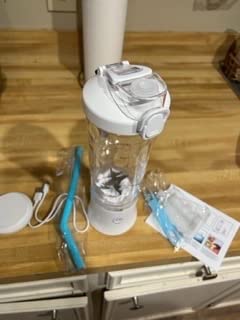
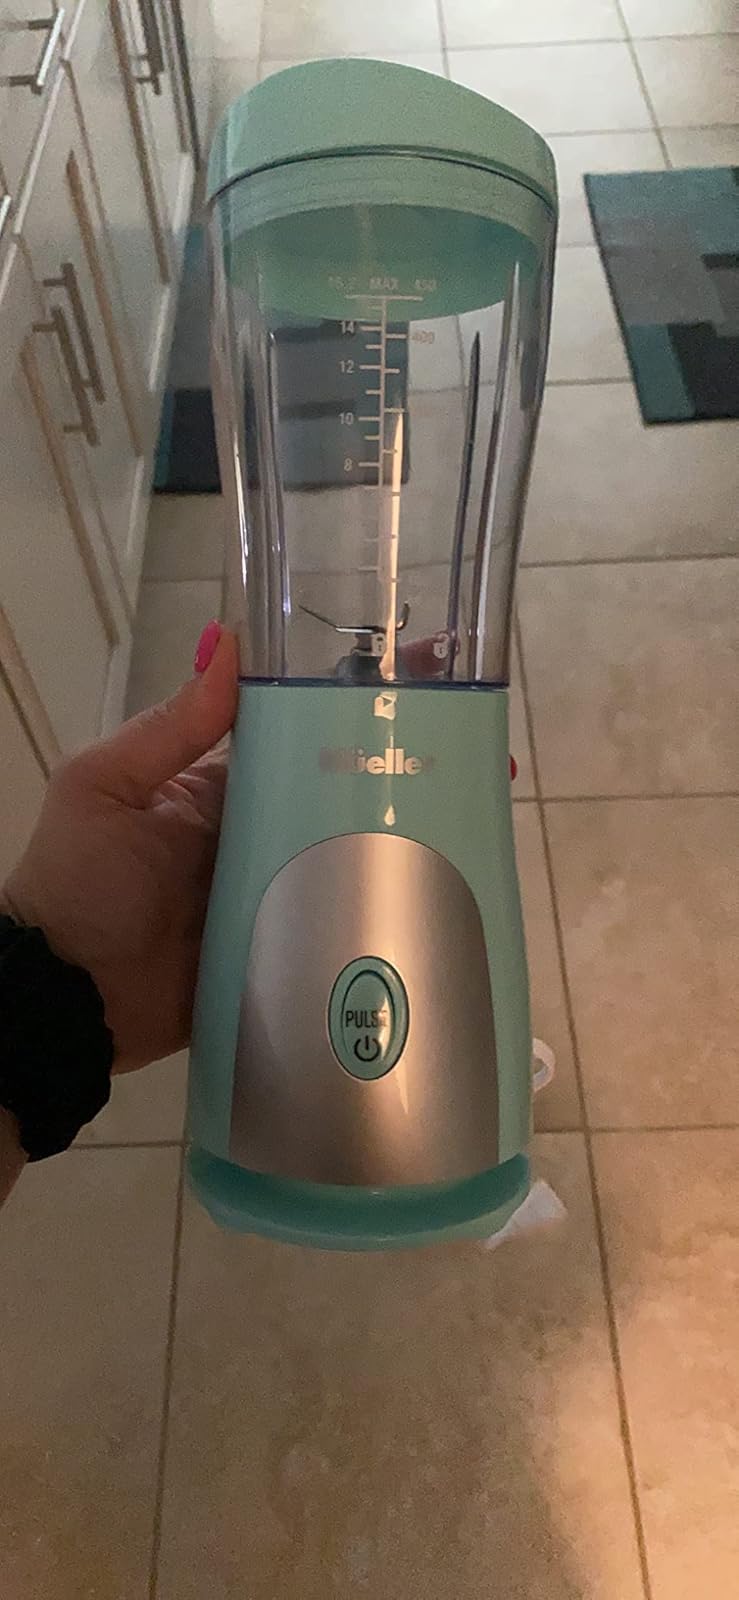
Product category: items_blender
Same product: no